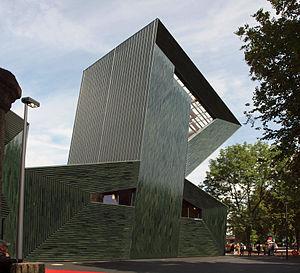
Vue extérieure d’une partie de la Nouvelle Synagogue à Mayence. Italiano: Veduta estera de una parte della Nuova Sinagoga in Magonza.
La synagogue Kedousha est la synagogue principale de Mayence, et fait partie du complexe du centre juif de la Synagogenplatz, au centre de la vie communautaire des Juifs de Mayence, de Hesse rhénane et de Worms, situé dans le quartier appelé Neustadt de Mayence. Elle a été inaugurée le 3 septembre 2010. En plus de la synagogue, le Centre juif comprend un centre culturel avec salles de réunion, mikvé, cuisine kascher, école, garderie, centre de jeunesse et bibliothèque.